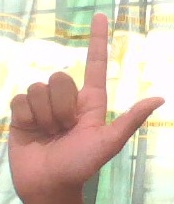
ASL sign: L